Carboxylate-based metal–organic frameworks

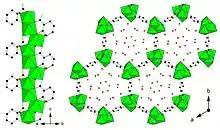
Single chain (left) and view along the hexagonal channels (right) of the nickel dihydroxyterephthalate, CPO-27(Ni). Nickel octahedra are shown in green, black spheres represent the carbon atoms of the organic linker and red spheres the oxygen of adsorbed water molecules.

While surface area and pore volume is important to the adsorption properties of MOF materials, another consideration is the availability of coordinatively unsaturated metals sites. The divalent metal carboxylate CPO-27(M) (where M = ) was reported by Dietzel and co-workers, while at a similar time work by Rosi et. al. produced the isostructural zinc analogue, referred to as MOF-74. The divalent metal and 2,5-dihydroxyterephthalic acid linker form a honeycomb like array of hexagonal channels. The inorganic component is a helical chain of edge sharing NiO6octahedra where each metal is bound to two oxygens from hydroxyl groups on the ligand, three oxygens from carboxylate groups and one water molecule. MOF-74 was prepared using DMF as the solvent and as such, has terminal DMF molecules bound to the free metal sites on the chain. The helical chains of CPO-27(Ni) are separated by the planar acid linker. This organic molecule acts as a rigid pillar between chains with each linker bound to three different metal sites from each chain. Removal of the solvent molecules from the terminal metal sites creates five-coordinate metal cations with little freedom to rotate or distort the chain to change the coordination environment. This unfavourable coordination environment means that the activated metal site has a high enthalpy of adsorption and is readily filled by adsorbed guest species. The chain is topologically identical to that of the nickel bisphosphonate STA-12(Ni) but differs upon dehydration where the additional flexibility of the bisphosphonate linker allows the chain to twist and distort reducing the accessibility of the coordinatively unsaturated metal site. The availability of this metal site in the CPO-27 framework has been explored for a number of different adsorption applications involving gases such as CO, H and NO.